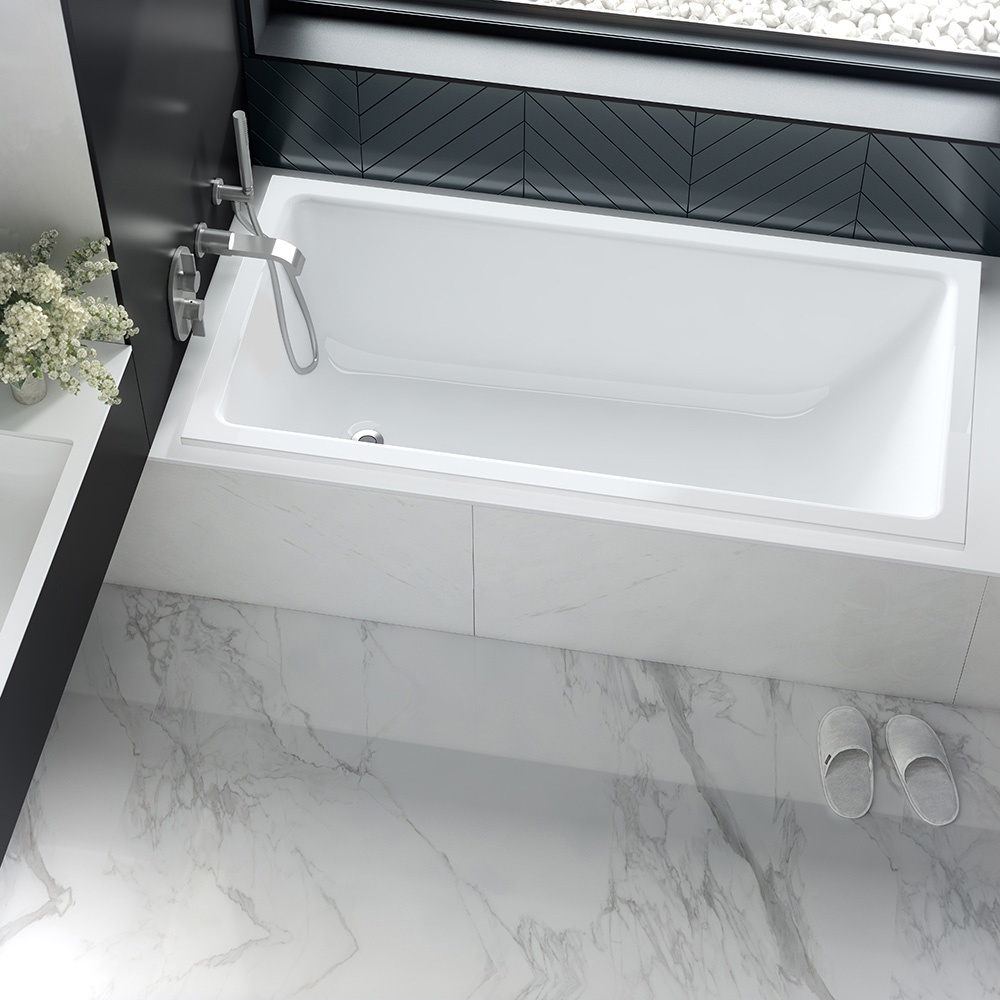
Victoria + Albert Kaldera 4 Inset Undermount Bath
The Victoria + Albert Kaldera 4 inset or undermount bath is ergonomically designed for maximum comfort. The compact 1500mm dimensions make it suitable for smaller bathrooms. Kaldera 4 brings clean lines and luxurious style to the bathroom, lending itself to both residential and hotel bathroom applications. 32° angle of recline Diamond cut edge – ideal for back-to-wall or corner installations Four adjustable feet for perfect levelling No overflow Depth . 480-486mm (adjustable feet) Width: 750mm Length: 1500mm Weight Empty: 47kg Capacity: 184L Description Victoria + Albert QUARRYCAST® A naturally superior bath: It may sound obvious, but not all baths are created equally. At Victoria + Albert we are passionate about our unique QUARRYCAST® material. QUARRYCAST® is made from finely ground Volcanic Limestone™ mixed with resin. As the stone-rich alternative to both cast iron and acrylic, QUARRYCAST® is hand finished and cast as a single piece. Our unique material is packed with naturally desirable properties: Warm – Due to the quality of the QUARRYCAST® material, it has high insulation properties and is warm to the touch. Beautiful – The Volcanic Limestone™ mineral delivers a naturally white, gloss finish, offering excellent stain resistance. Strong – Our raw material has special needle-like particles formed by the rock undergoing superheating. When mixed with resin, these bond together to create an incredibly strong web. As well as being naturally white and naturally harder than acrylic, this makes QUARRYCAST® incredibly strong and ensures no creaking or flexing of our baths. Renewable – Easy clean surface – as the material is solid and consistent all the way through, internal scratches simply polish out. Practical – Drillable for unique tapware installation. Unique – Hand finished semi-gloss interior — exterior can be painted or personalised after purchase. Lasting – 25 year consumer guarantee What is Volcanic Limestone™ Volcanic Limestone™ is Victoria + Albert’s proprietary name for the very special white rock that is perfect for making bathroom products. This is formed when the elemental forces associated with liquid magma acts upon surrounding soft, chalky limestone. The immense heat and pressure from the magma transforms the neighbouring rock into a new material made up of incredibly hard strands. Victoria + Albert blends milled Volcanic Limestone™ with high quality resin to bind these strands into a complex 3D matrix. The finished result is QUARRYCAST® – a world class composite with an exceptional strength to weight ratio. ADDITIONAL RESOURCES Full Product Specifications Click Here Full Bath Fitting Instructions Click Here
Brand: Victoria + Albert
Category: Hardware > Plumbing > Plumbing Fixtures > Bathtubs > Drop-In Bathtubs